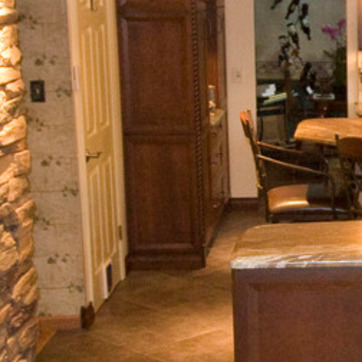
Material: wood